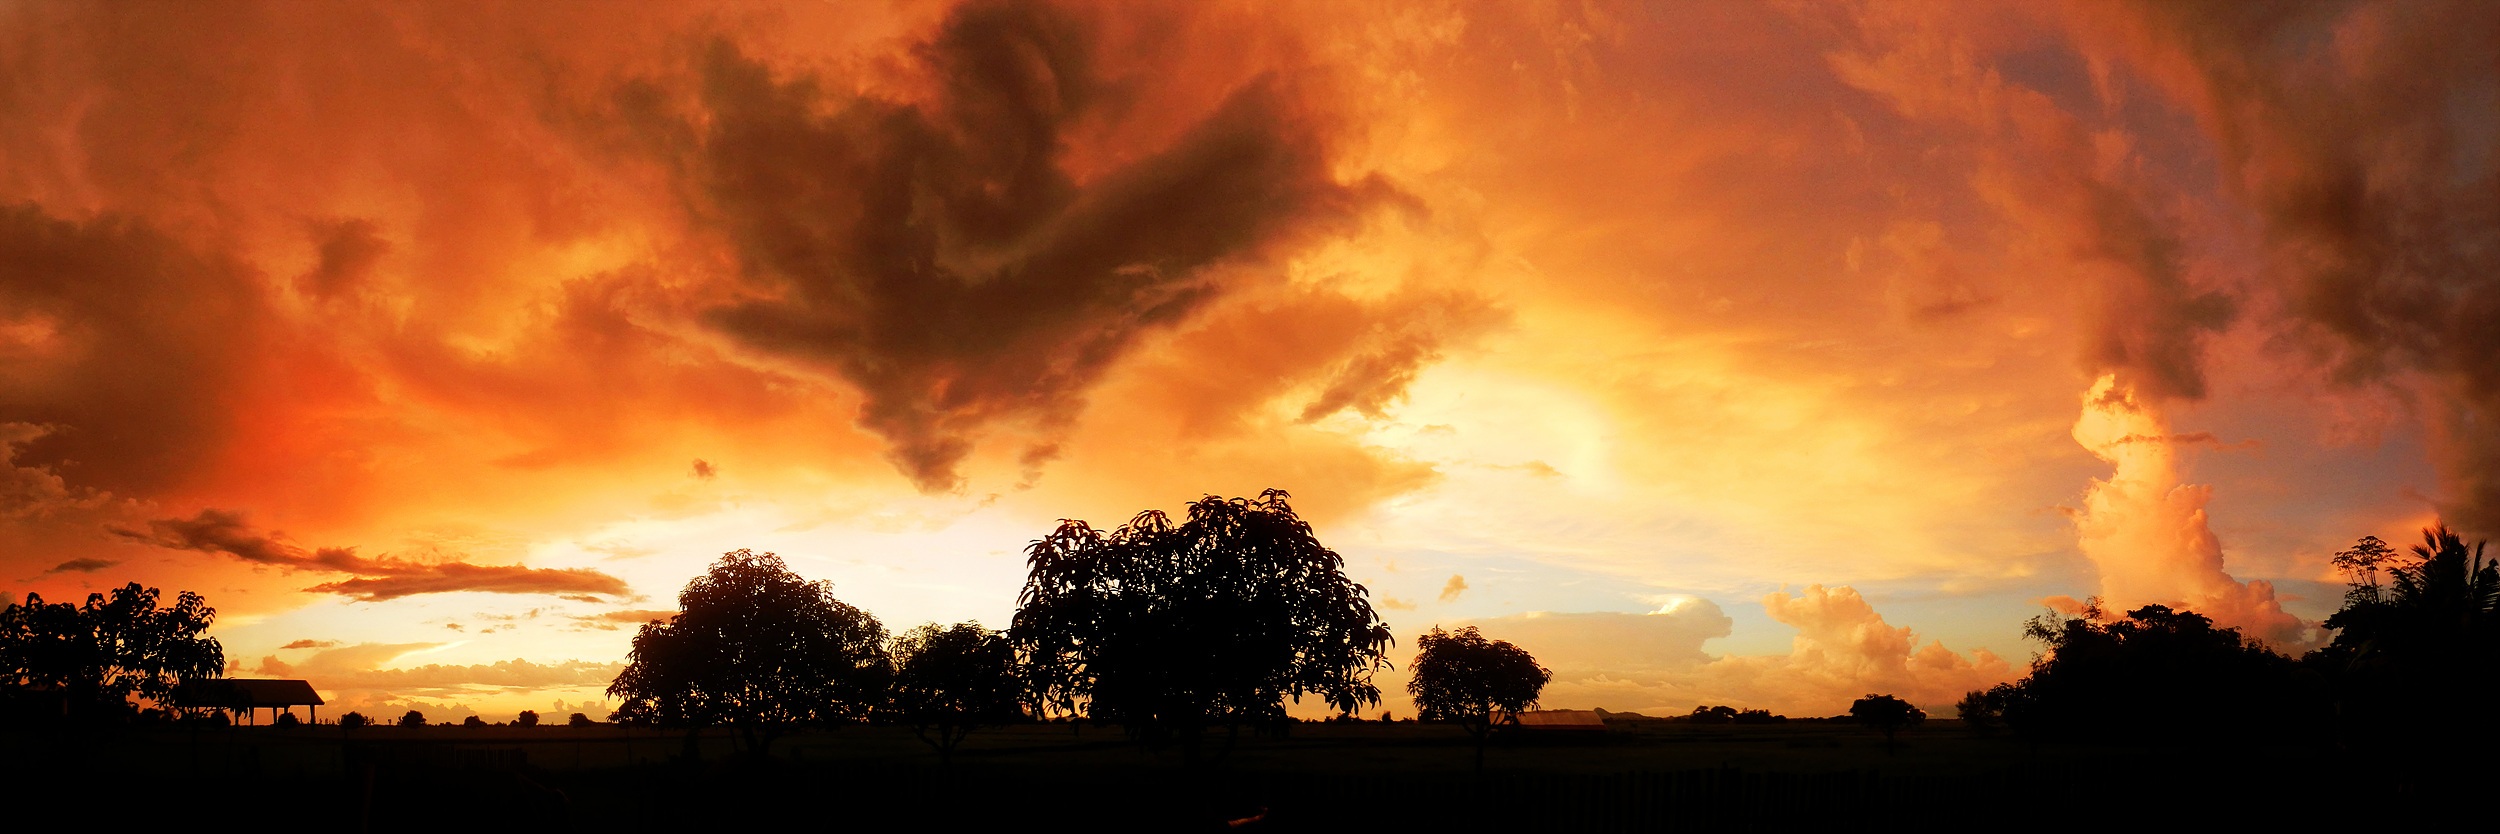
nature, cloud, sunset, atmosphere, fire, plain, disaster, wildfire, afterglow, geological phenomenon, red sky at morning